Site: brandenburg
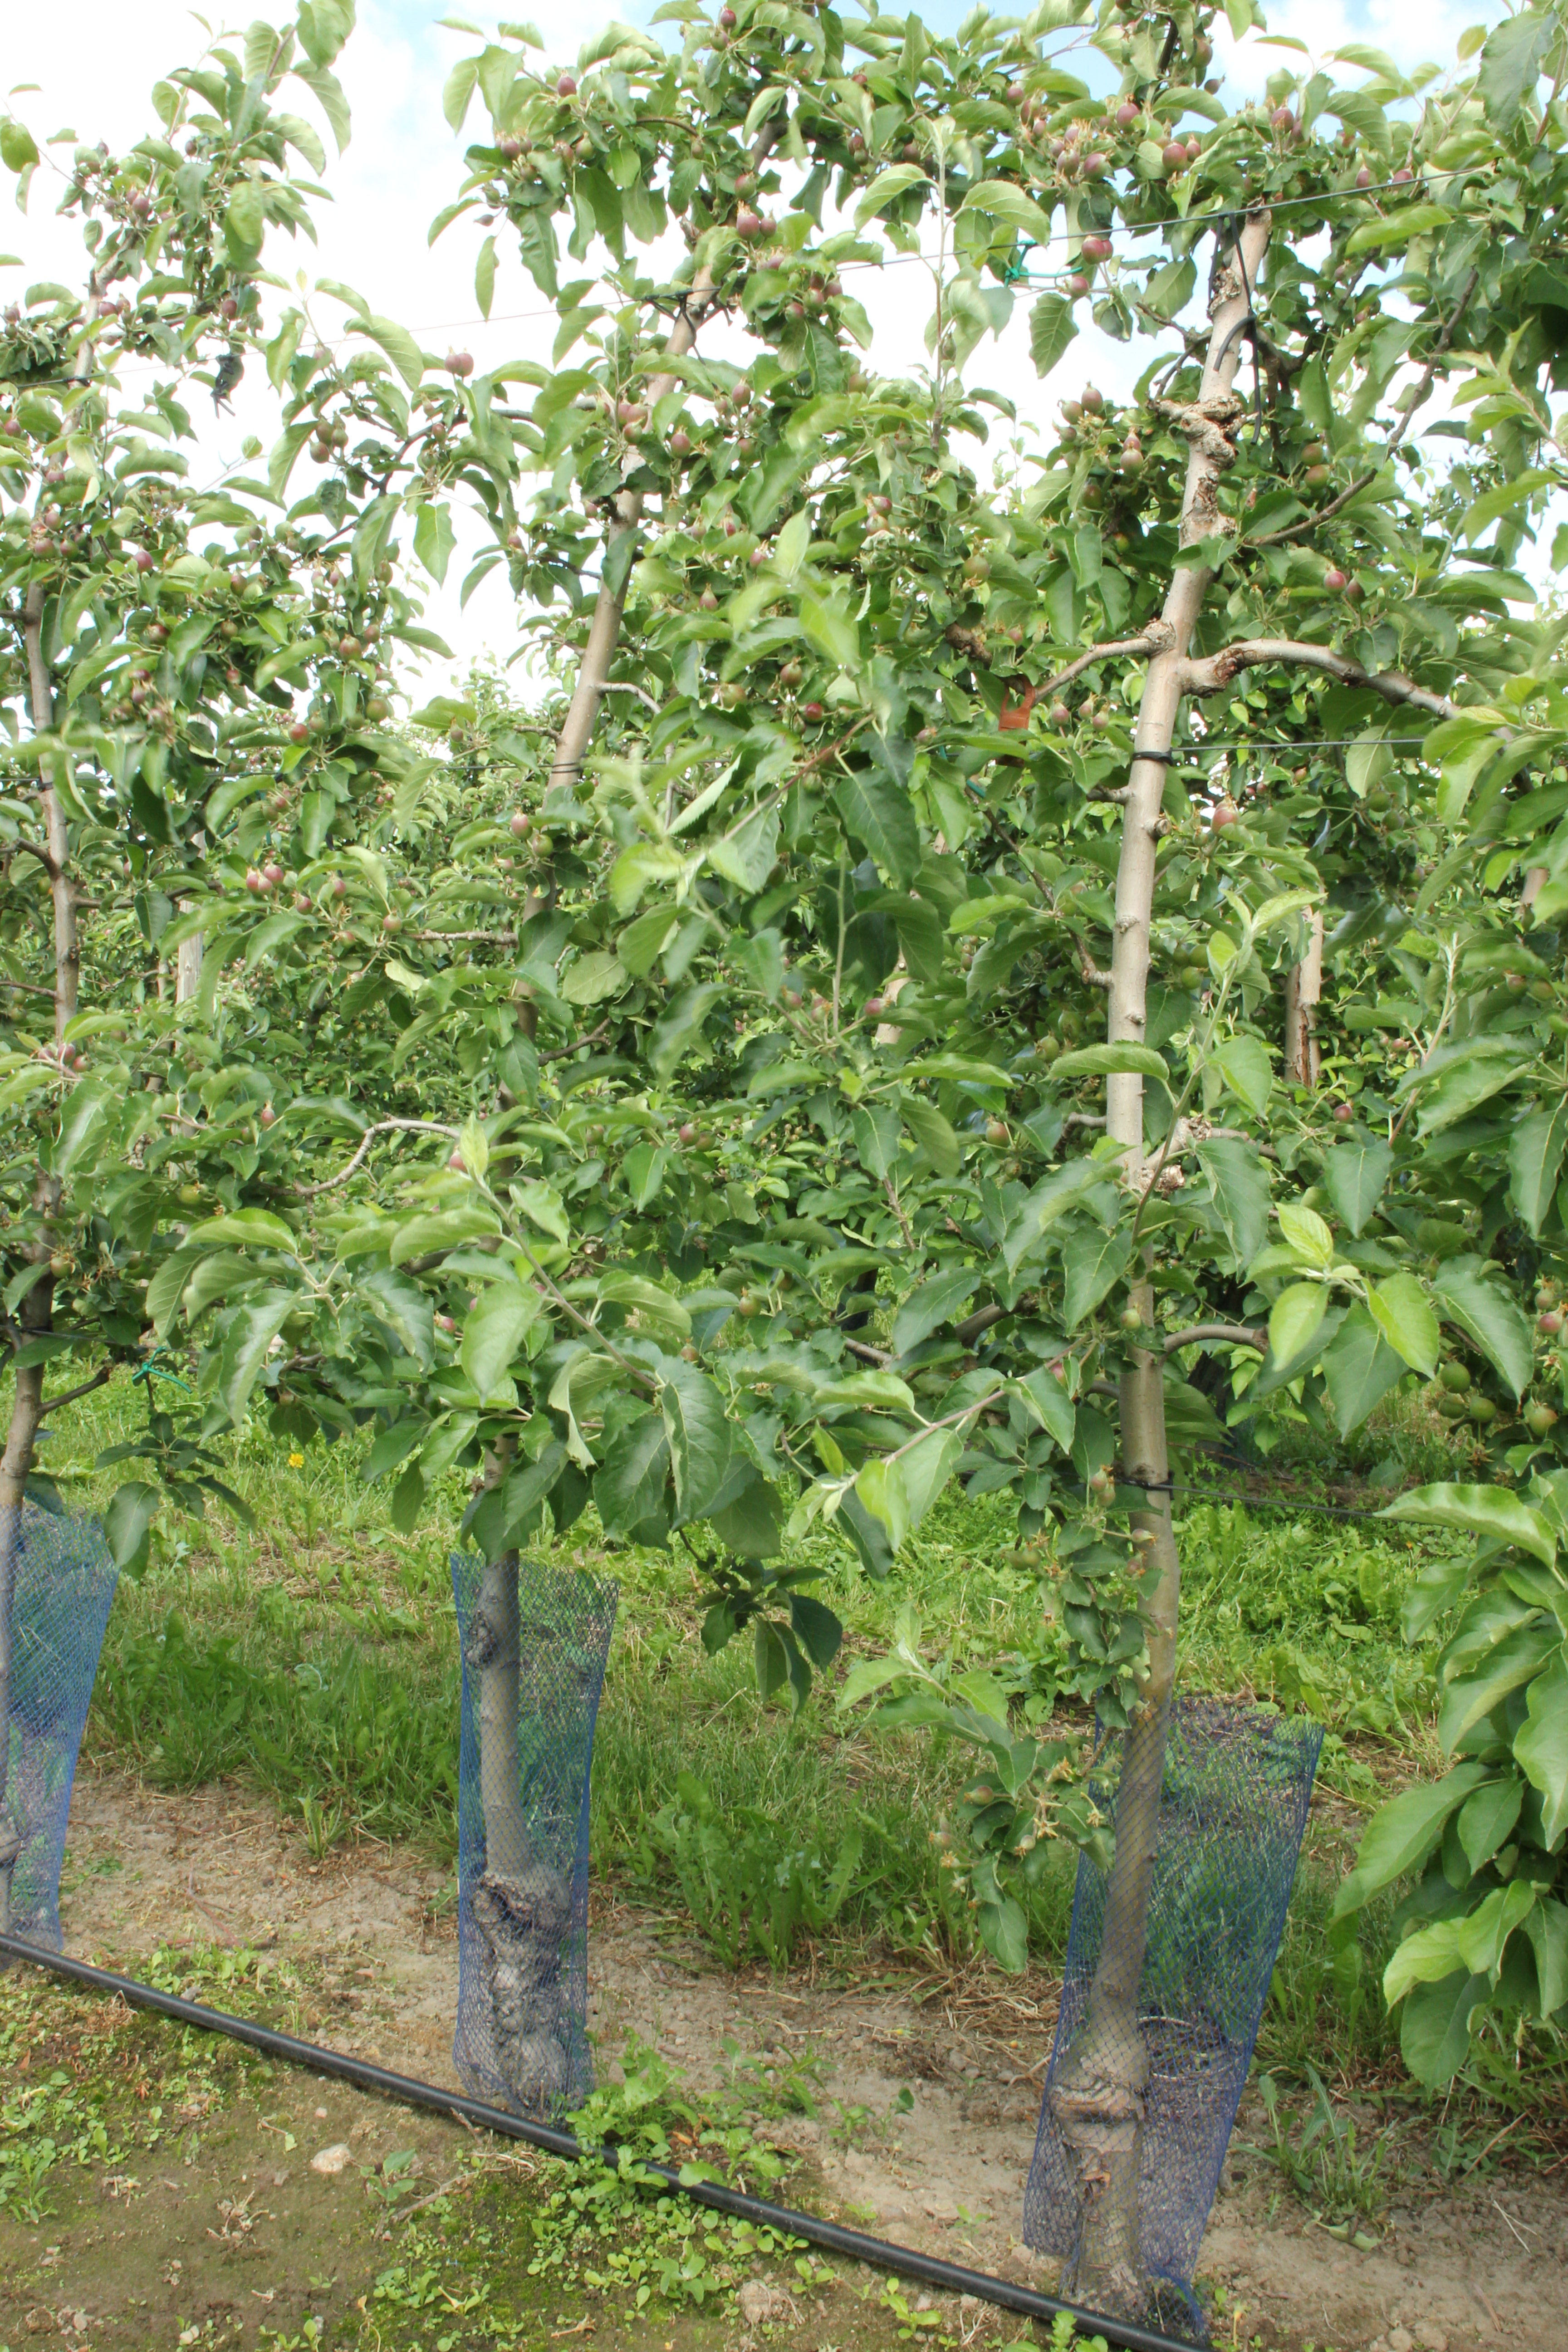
Growth stage (BBCH 72): Development of fruit